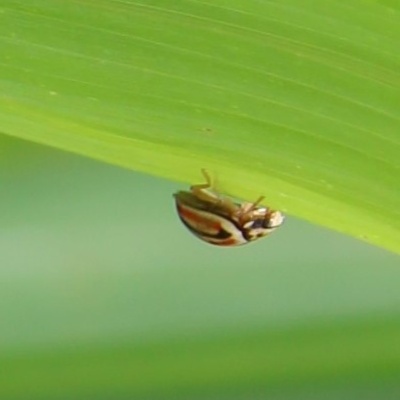
Crop: Maize
Condition: leaf beetle